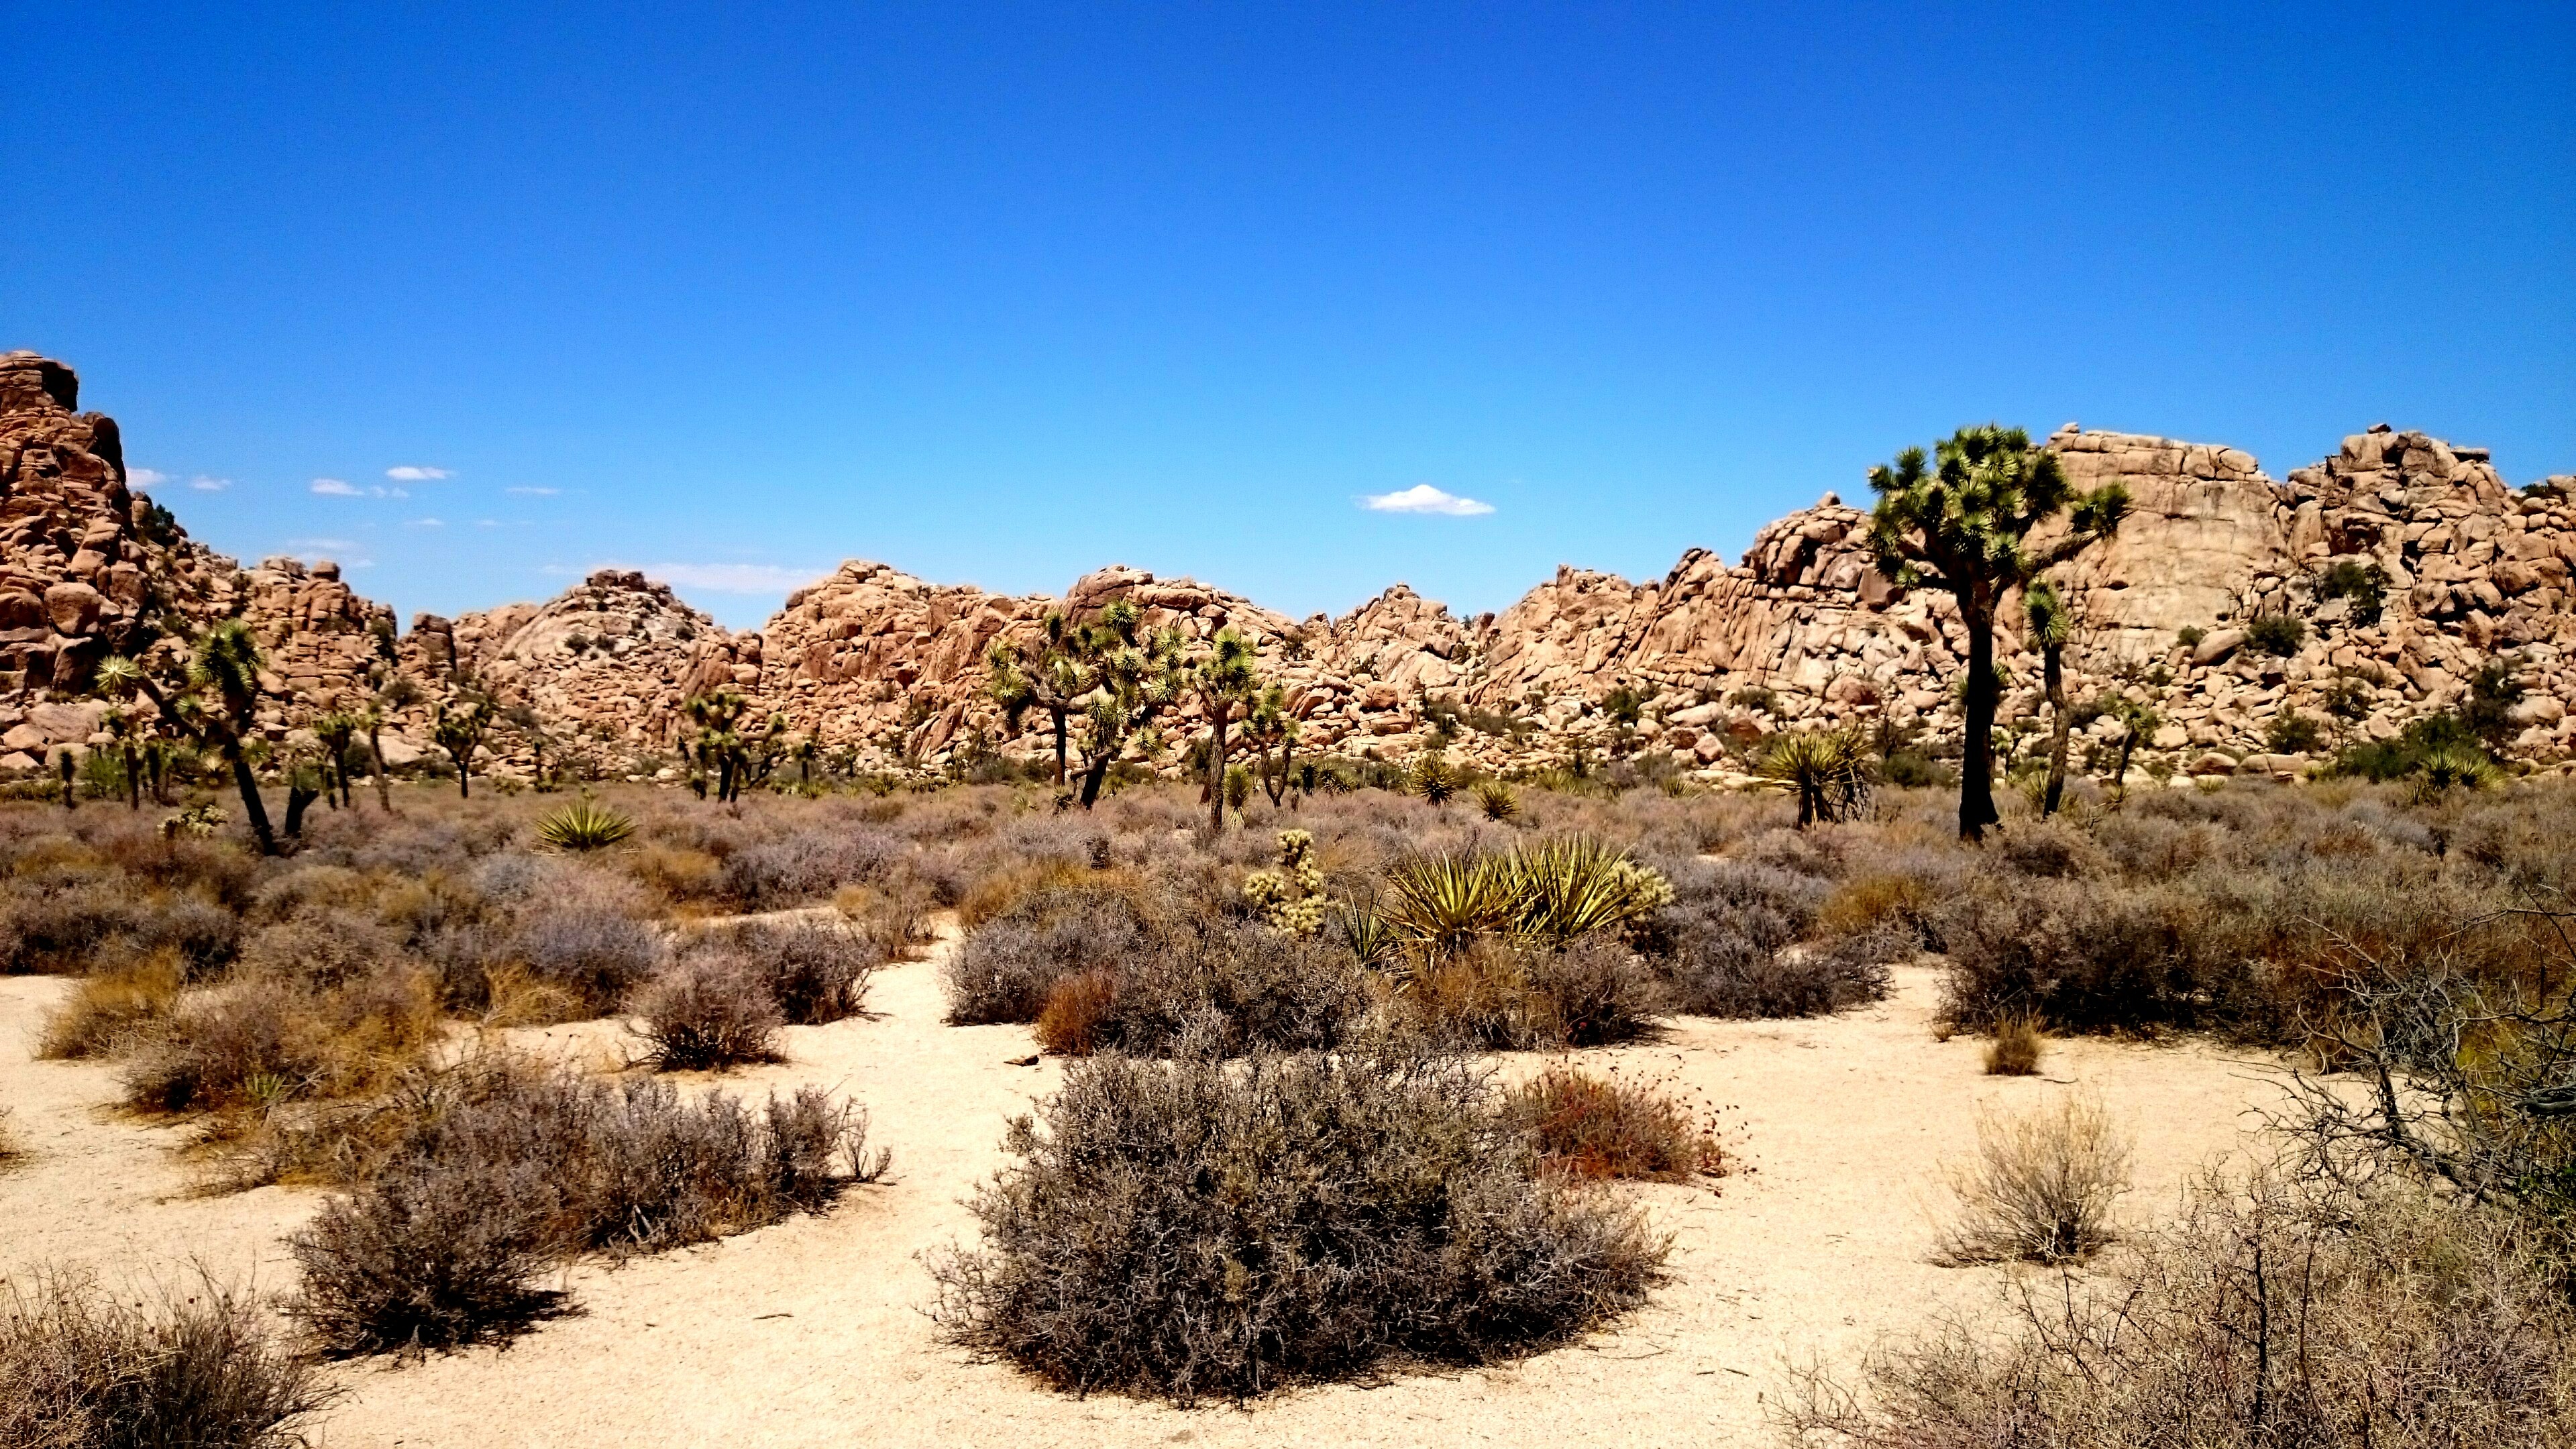
landscape, tree, rock, wilderness, mountain, sky, desert, valley, soil, tuscany, blue, canyon, national park, savanna, plateau, ecosystem, wadi, natural environment, aeolian landform